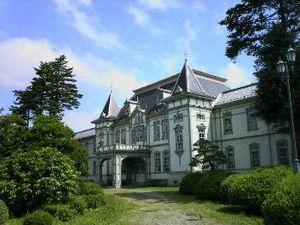
L'Université de Yamagata est une université nationale japonaise, située dans les villes de Yamagata, Yonezawa, et Tsuruoka dans la préfecture de Yamagata.